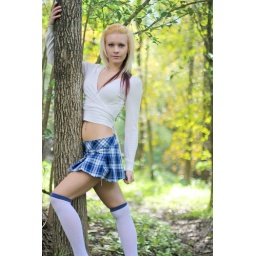
Playing hooky, Bristle in woods wearing a sexy blue plaid short school girl skirt and thigh high stocking socks.